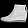
Label: Ankle boot